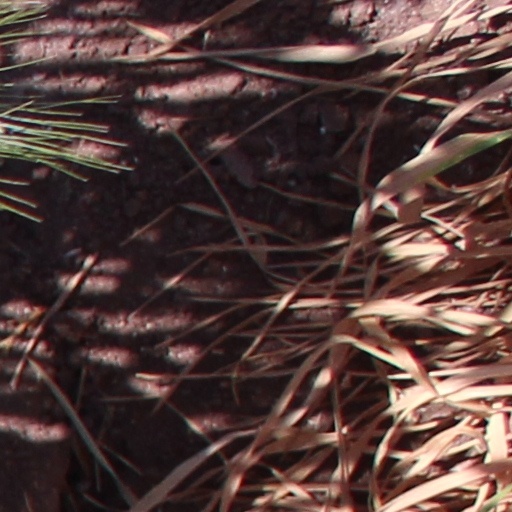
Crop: wheat